Dmitry Zhukov

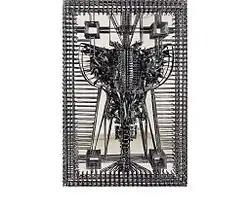
"Taurus". Steel, forging, 2014.

In late 2014 at ART re.FLEX Zhukov introduced the exhibition project ‘For Internal Use’, deliberately devoid of accompanying text of curator, which could interfere with the internal perception of the viewer. The object ‘No name’, which was a part of this project, then participated in numerous group exhibitions, including festival in Büdelsdorf, Germany. In August 2015, Zhukov as well as ten artists-innovators took part in a special project of 6th Moscow Biennale ‘Panopticon’ with a new series ‘Russian Lace’ – the study of the semantics of archaic pagan symbols, which resulted in fundamental objects of barbed wire. In 2016 ‘No name’ and ‘Russian Lace’ were presented at ’Steambaroque’ exhibition in the large exhibition hall of Stables housing at the . In summer of 2016 it became known that ‘Russian Lace’ series would become part of the Russian sculpture park at the hotel ‘Château Gütsch‘ in Lucerne, which is owned by Alexander Lebedev.